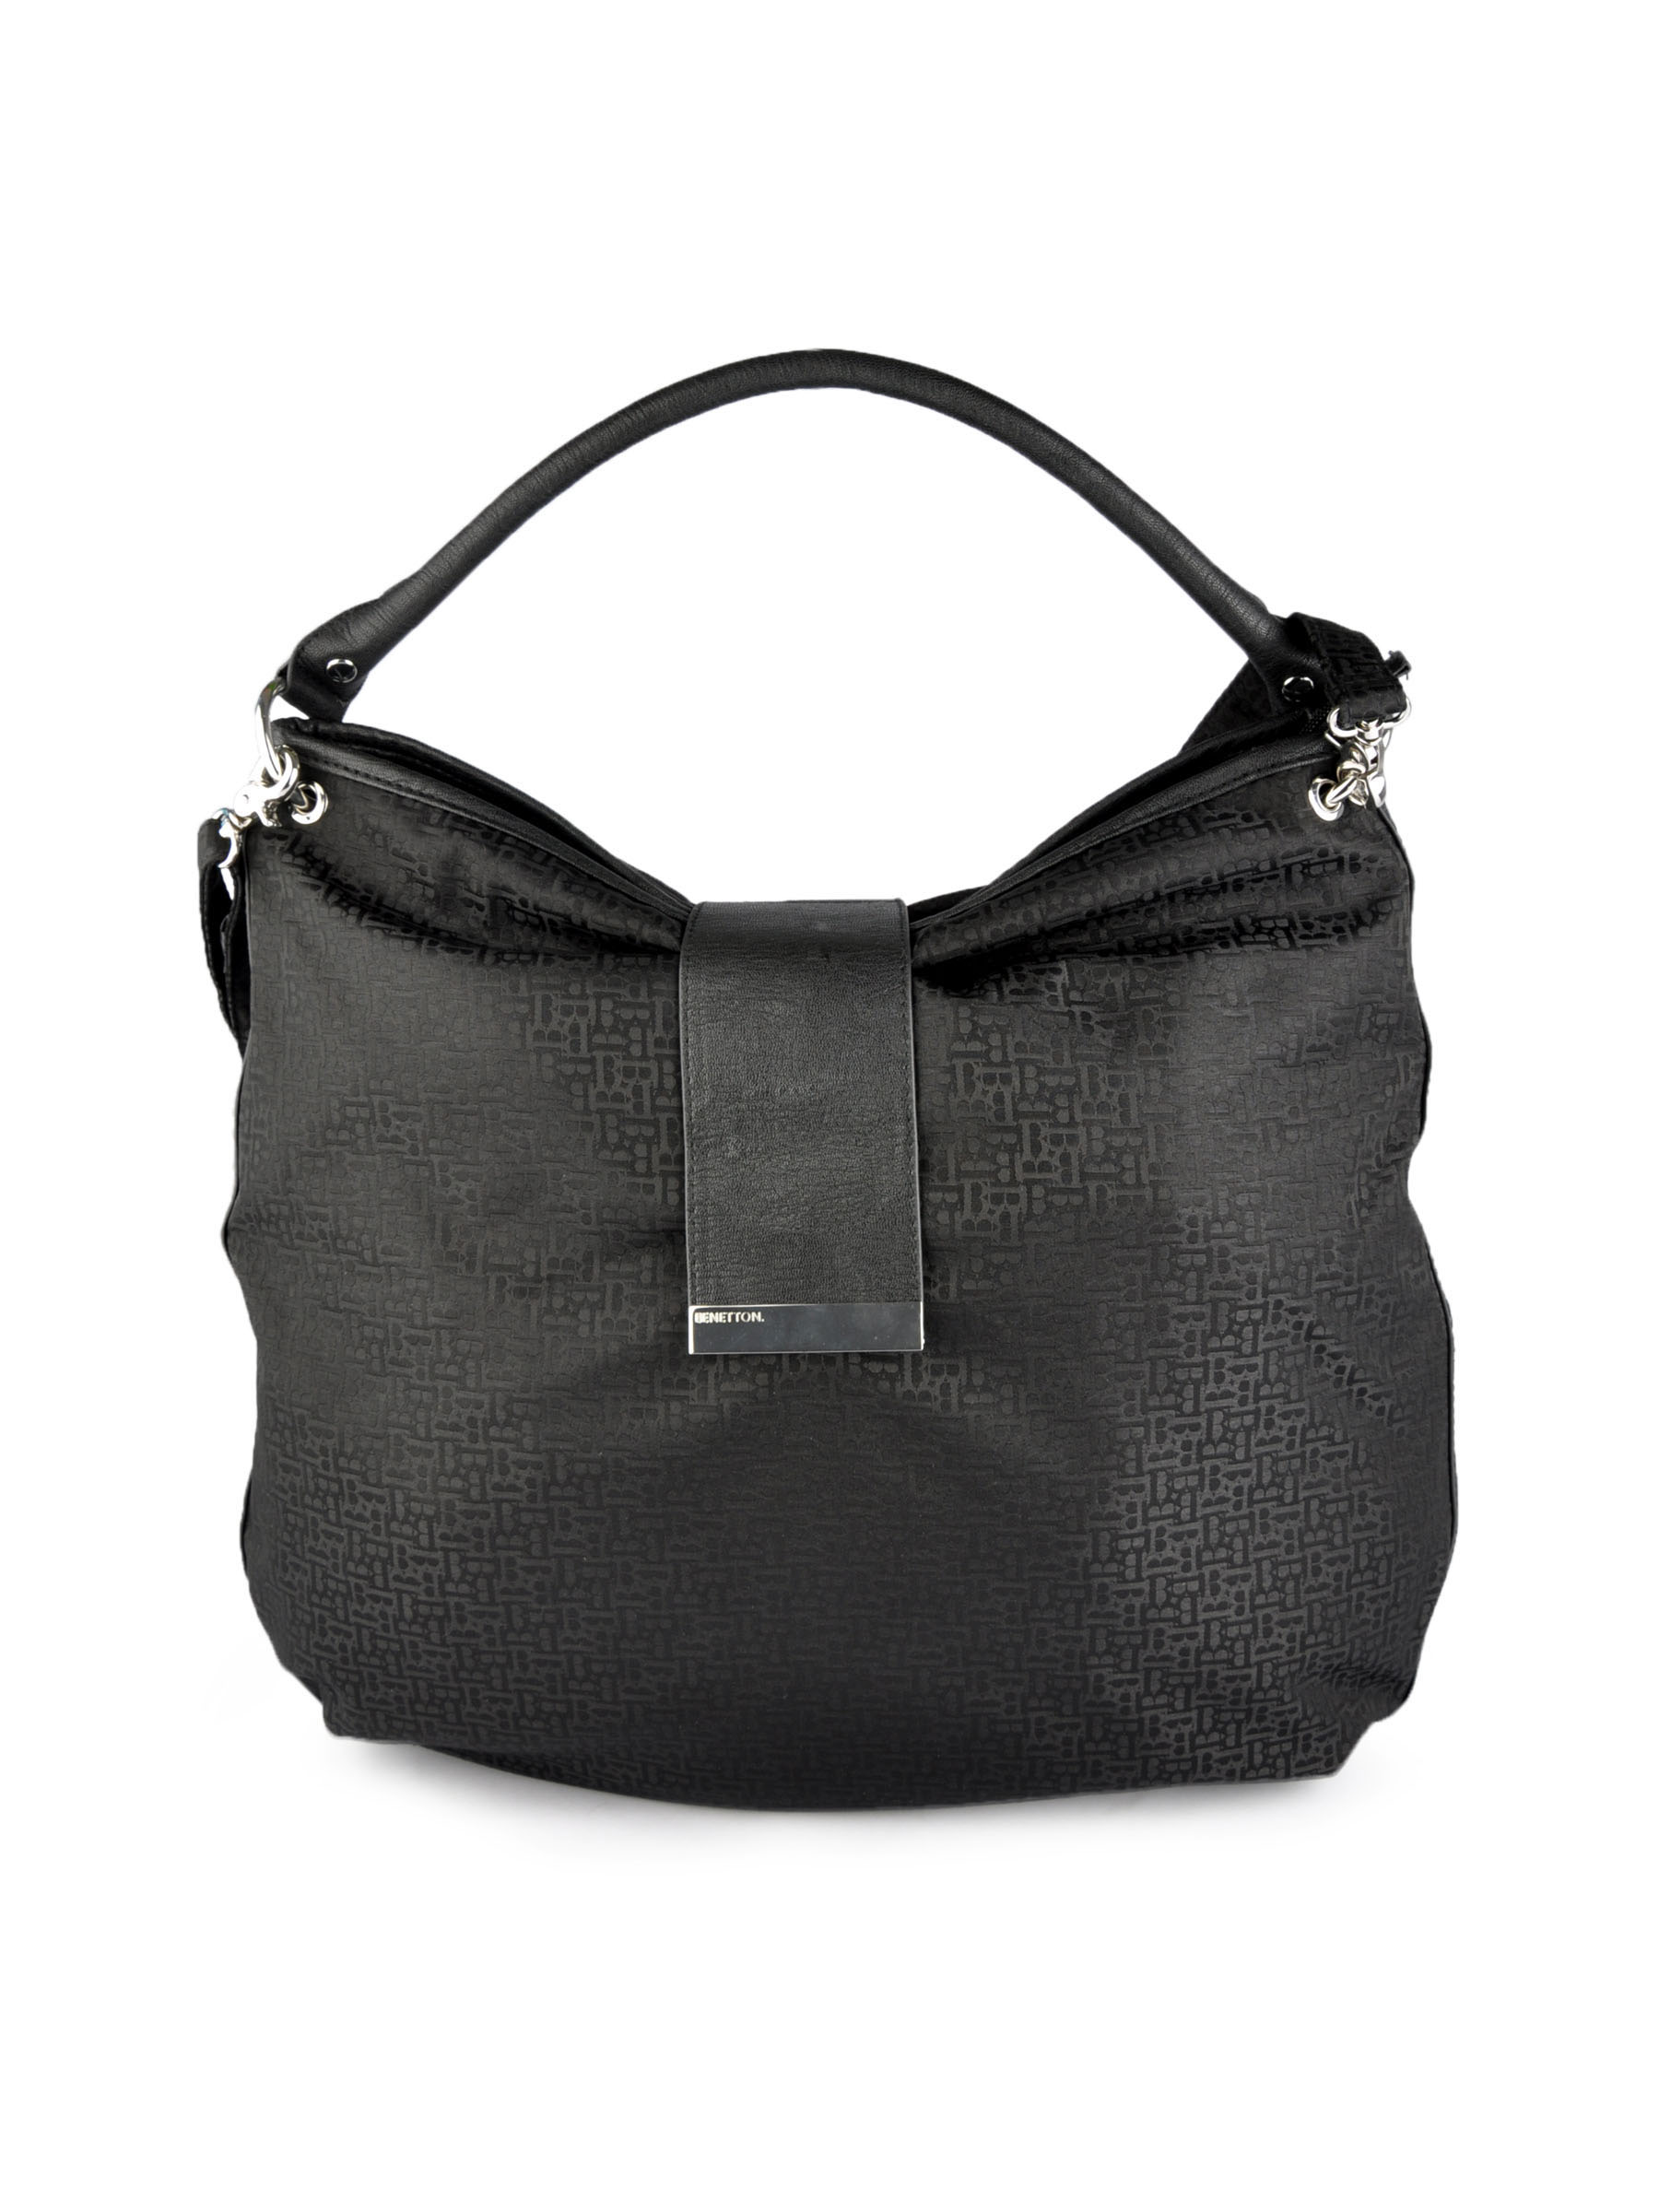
United Colors of Benetton Women Solid Black Handbags
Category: Accessories / Bags / Handbags
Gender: Women
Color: Black
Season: Summer 2011
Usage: Casual